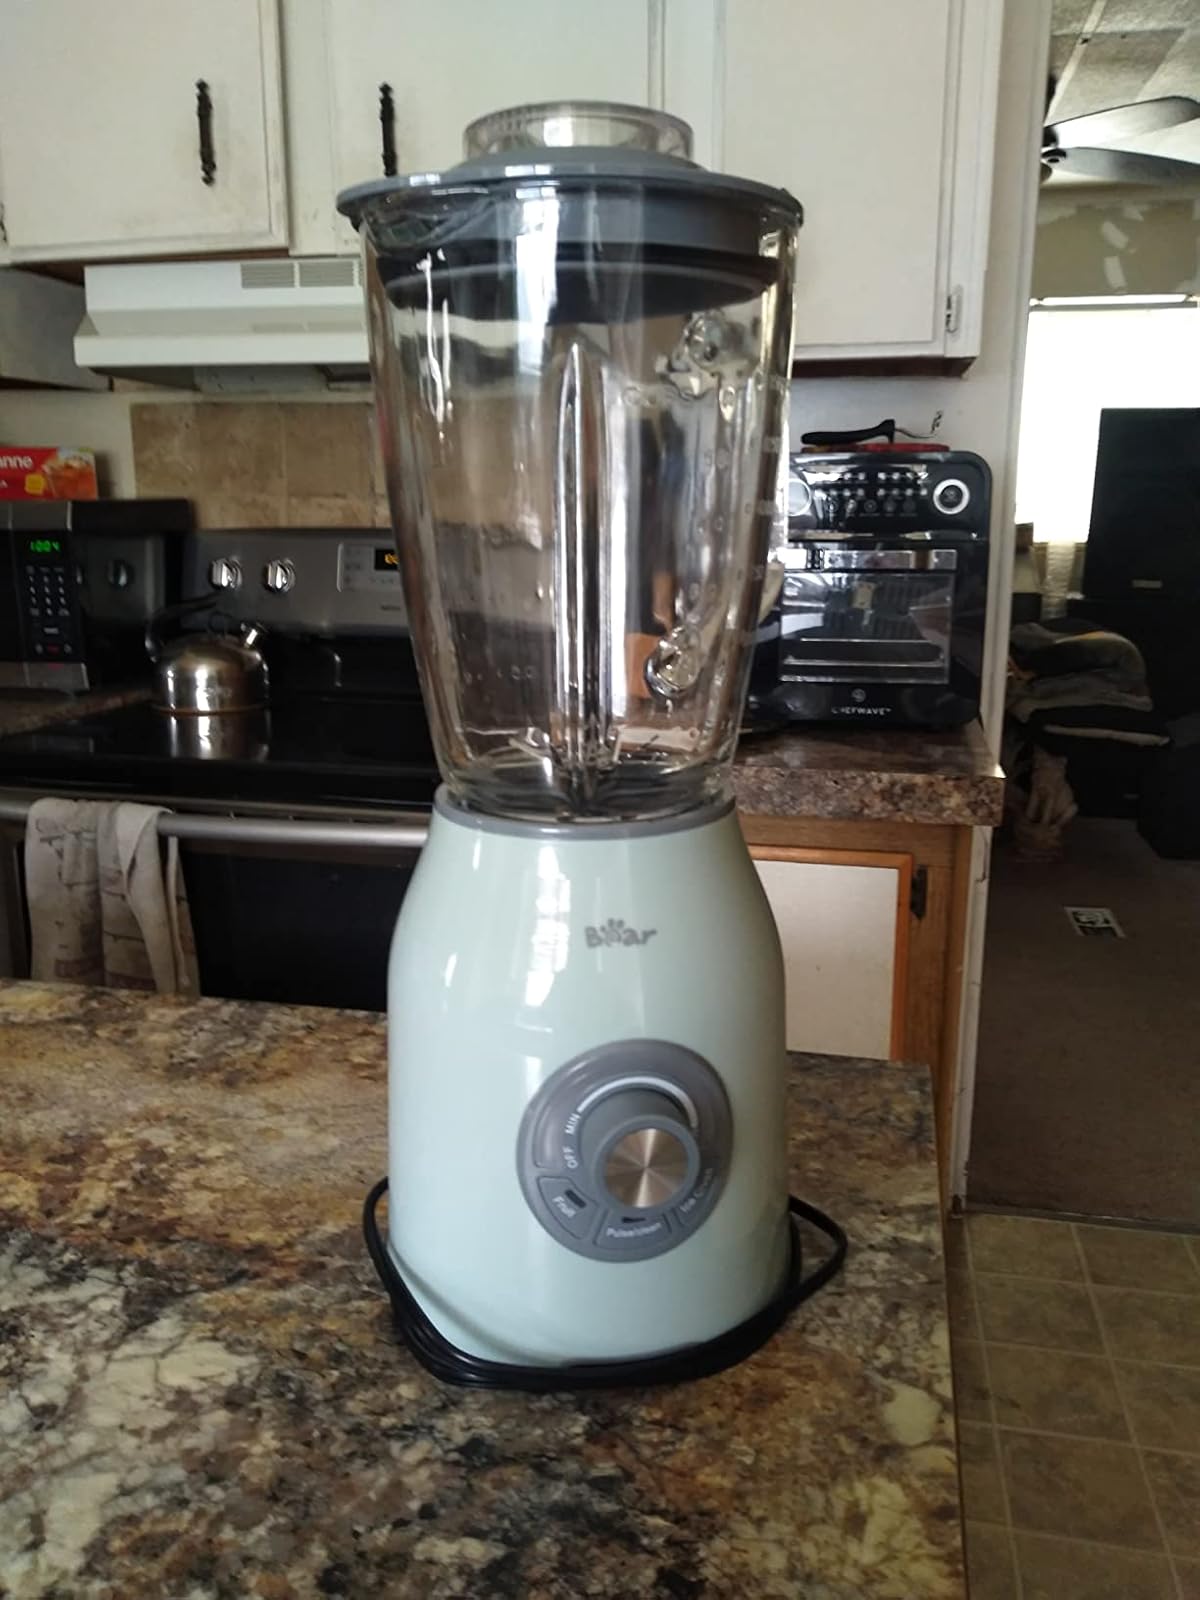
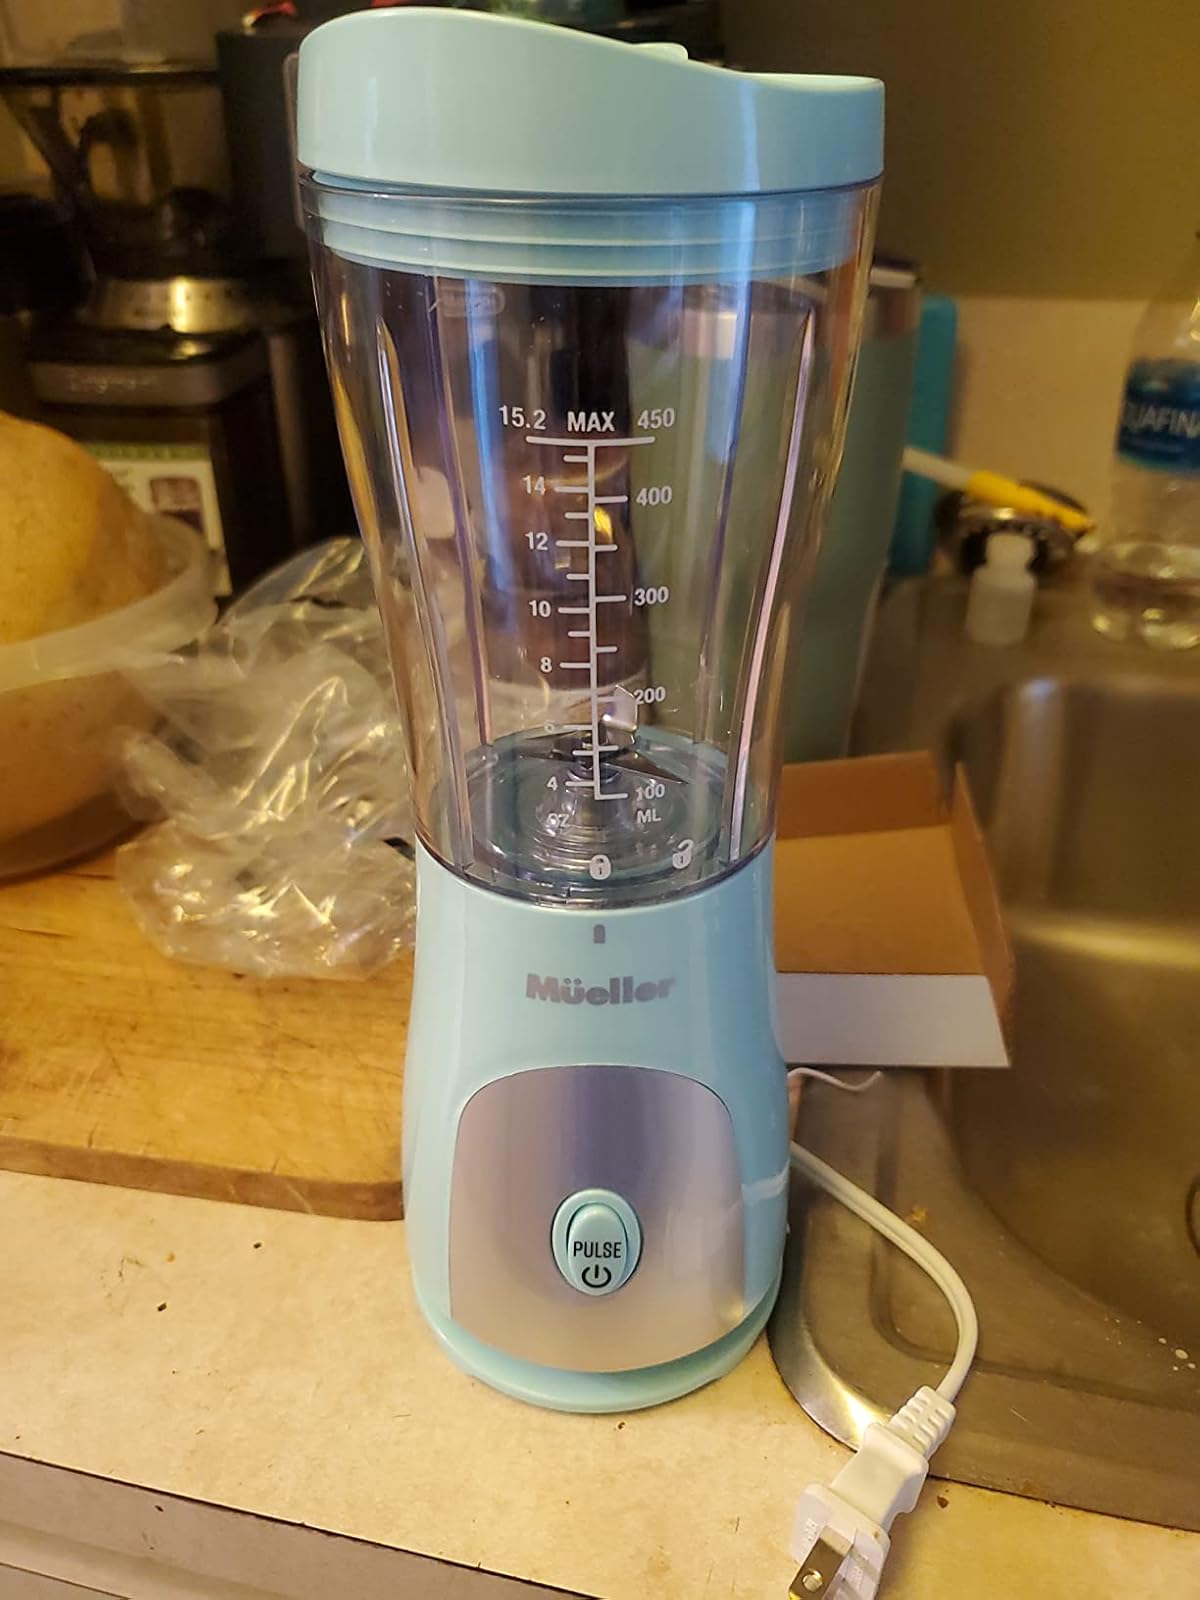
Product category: items_blender
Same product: no